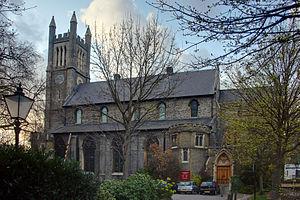
Thomas Leverton Donaldson, né le 17 octobre 1795 à Londres et mort le 1ᵉʳ août 1885 dans sa ville natale, est un architecte anglais.